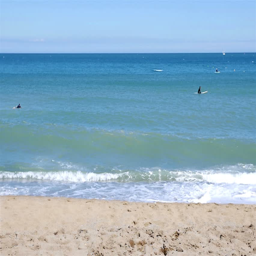
slow motion of young woman running on the sea shore and enjoying the summer sun